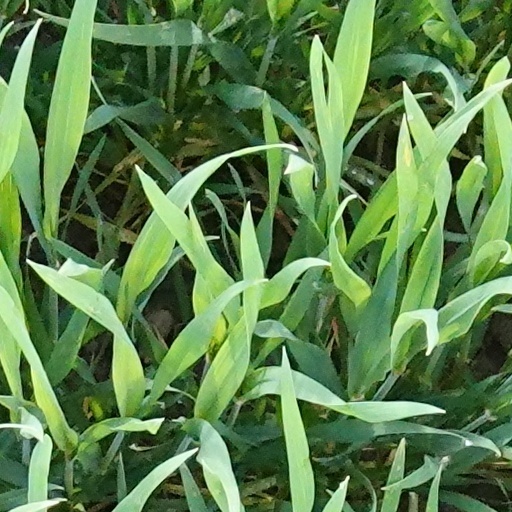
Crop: wheat